Oklahoma State Highway 10

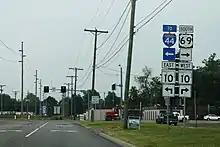
East end of OK 10 and US 69 concurrency

Highway 10 begins at State Highway 99 northwest of the unincorporated town of Bigheart. The highway runs northeast of this point through sparsely populated Osage County. The route runs across the dam forming Lake Hulah and runs through its eponymous unincorporated community. East of this, it crosses into Washington County, where it skirts Copan Lake. The route then proceeds to the town of Copan, where it intersects US-75. SH-10 progresses east to Nowata County, entering the county near Wann, before meeting US-169 around Elliot. It forms a concurrency with US-169 through the town of Lenapah, and splits off and heads due east from there. It does not intersect any highways or pass through any sizeable towns until Welch, where it meets US-59/SH-2. It then continues east to Miami, Oklahoma where it overlaps with US-59/69 and meets State Highway 125. After passing through Miami and passing the northern terminus of State Highway 137, SH-10 reaches its northeasternmost point at the western terminus of SH-10C (see below). After this point, all of SH-10 is north–south.